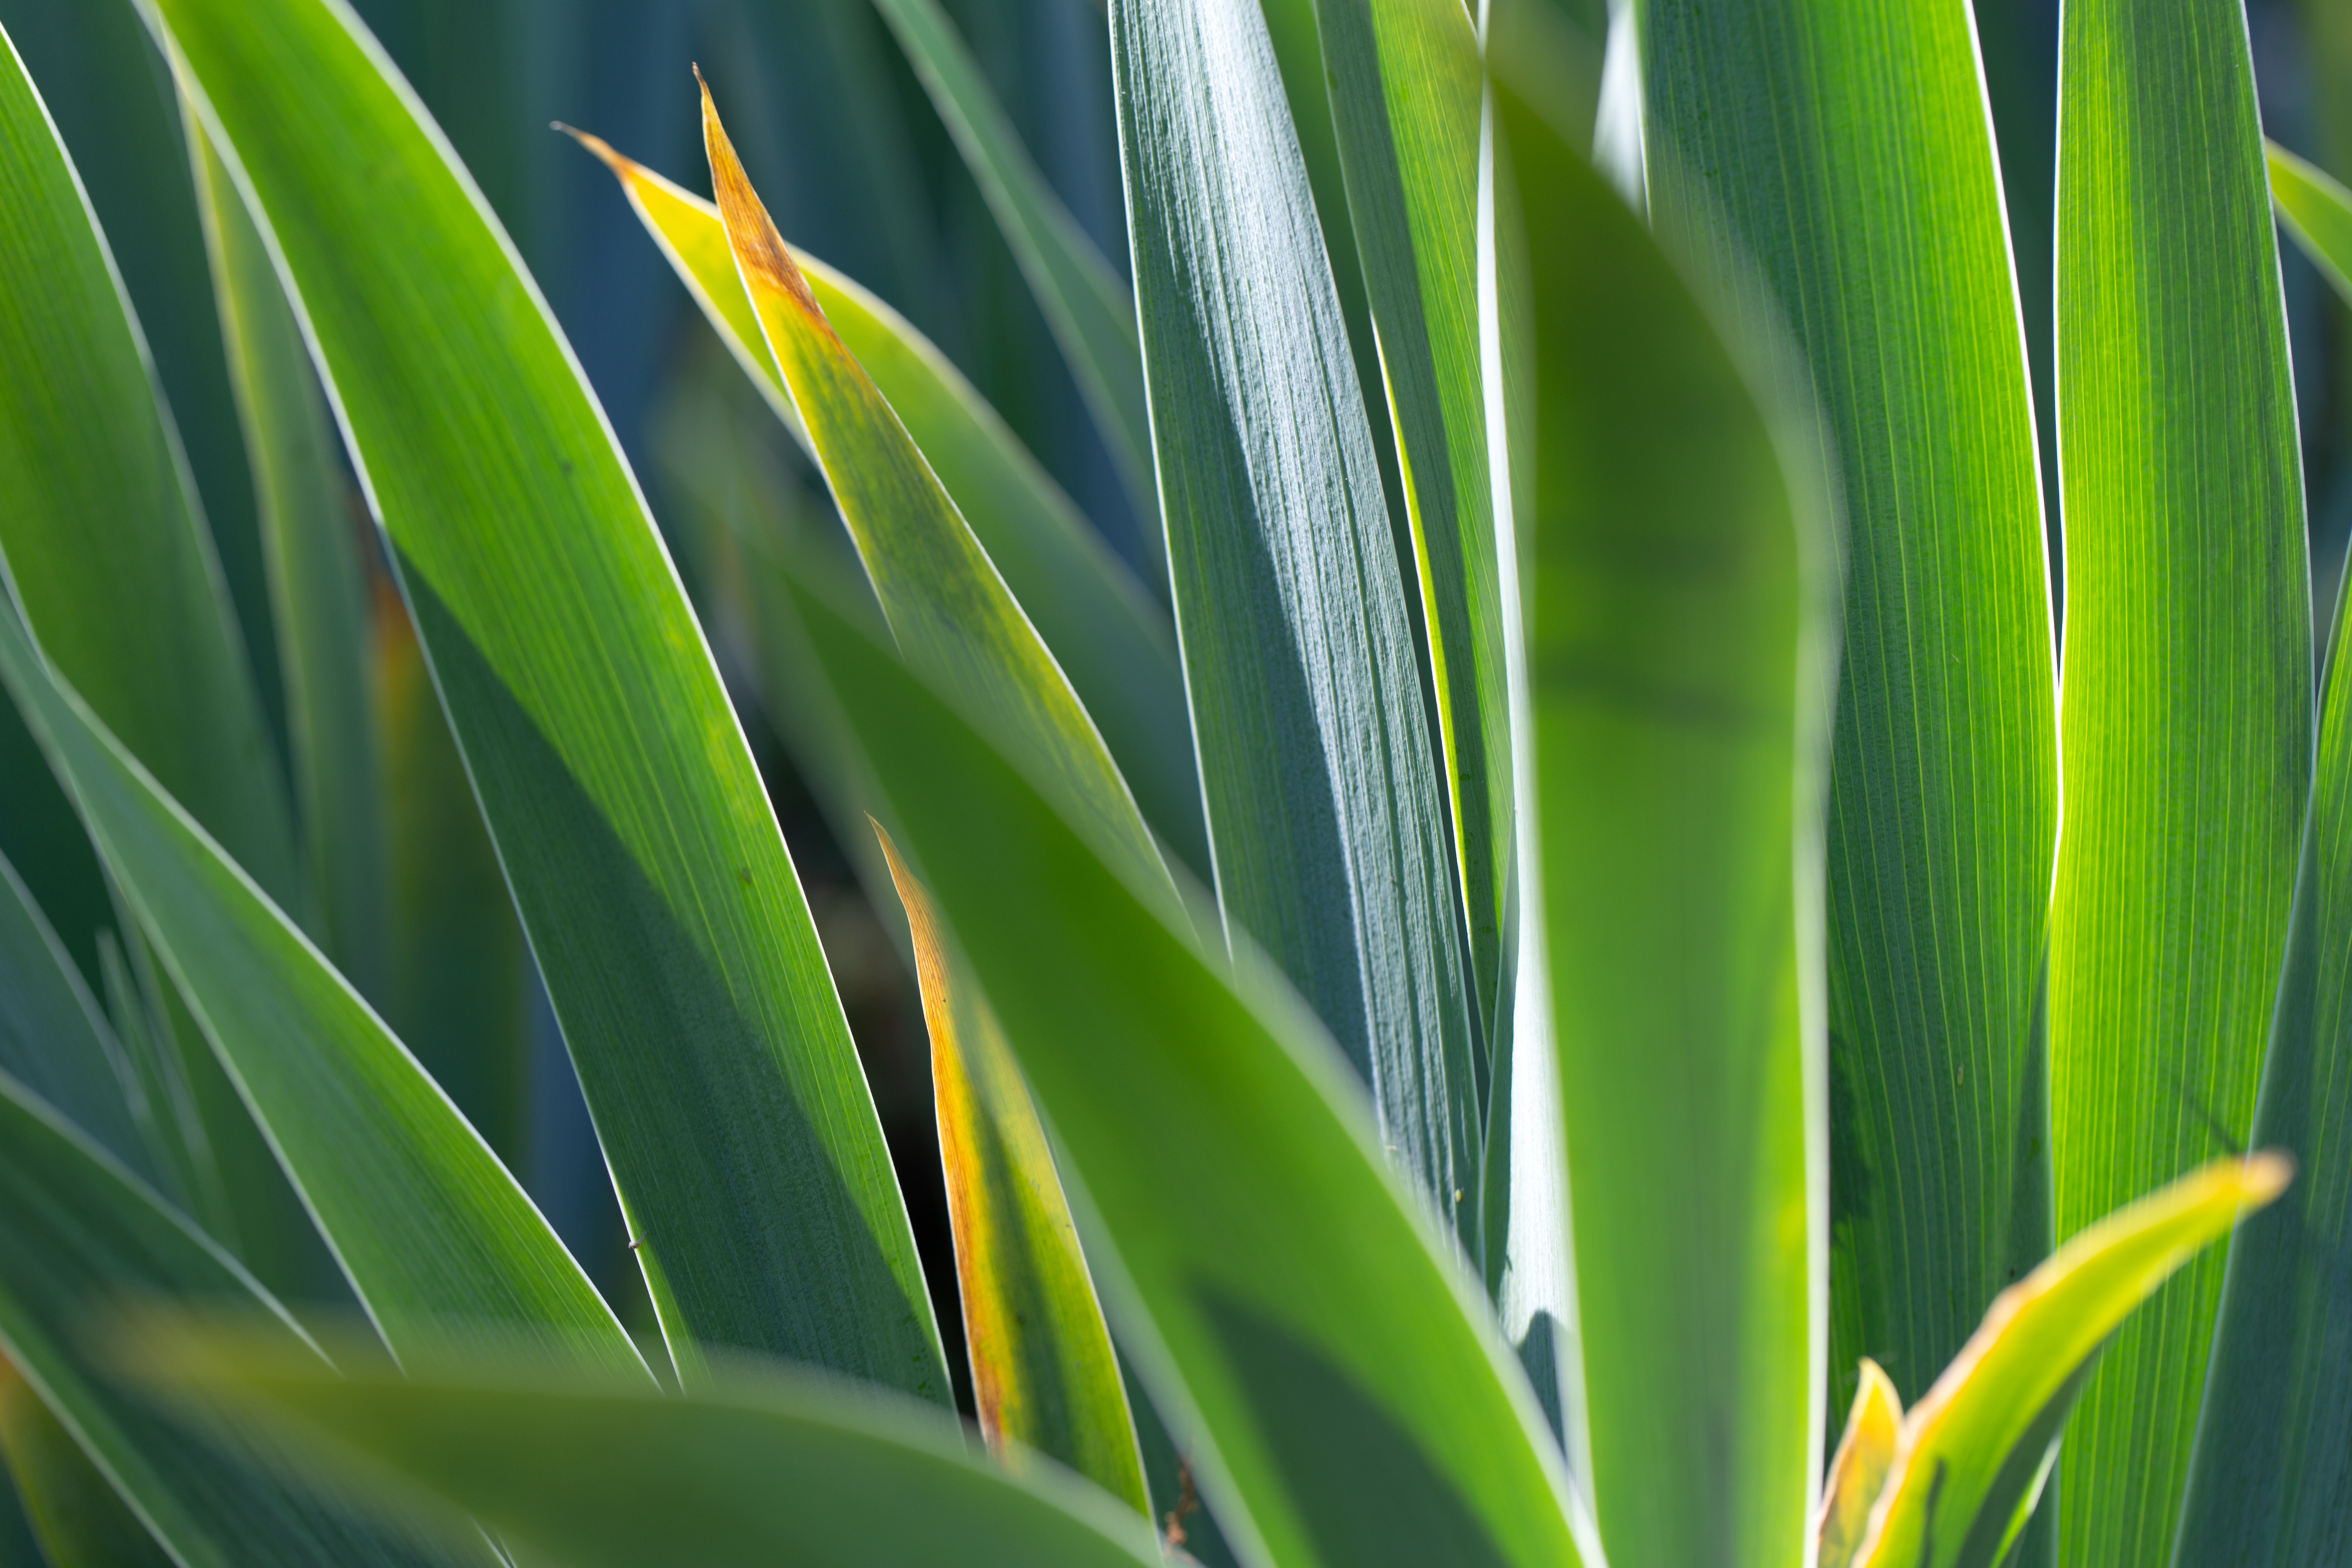
green, leaf, flower, vegetation, plant, terrestrial plant, close up, botany, yellow, grass family, grass, plant stem, organism, flowering plant, perennial plant, heliconia